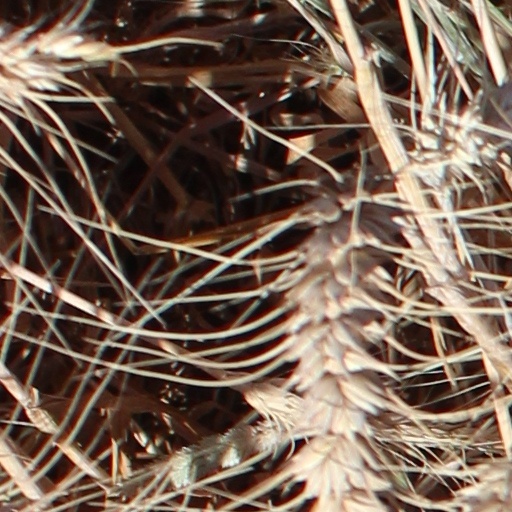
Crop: wheat